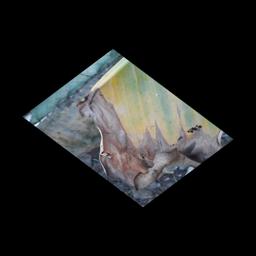
Label: POTASSIUM DEFICIENCY